He Yingqin

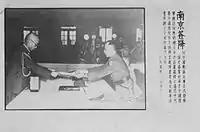
Commander-in-chief of the China Expeditionary Army Yasuji Okamura presenting the Japanese Instrument of Surrender to He Yingqin in Nanjing on 9 September 1945.

With the defeat of Japan in August 1945, He was appointed as representative of both the Chinese Government and the Southeast Asia Allied Forces at the September 9th ceremony in Nanjing to accept the statement of surrender submitted by General Yasuji Okamura, who was Commander of Japanese troops in China at that time, hosting the surrender of all Japanese troops in China, Burma, and India.